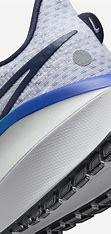
Brand: Nike
Model: Vomero 17